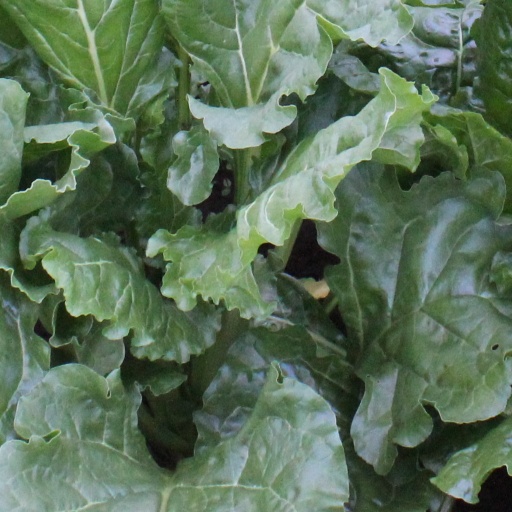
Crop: sugar beet